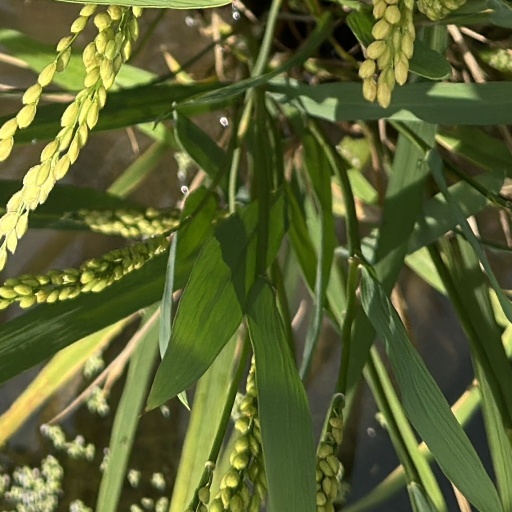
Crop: rice